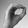
ASL letter: O